Robert Seyfarth

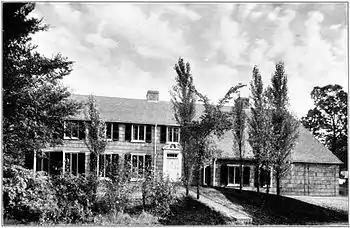
The house of noted author and journalist Bert Leston Taylor in Glencoe, IL. In her memorial to Taylor (B.L.T.), Eleanor Jewett had this to say "...Among his proudest possessions was his home in Glencoe, Ill, a house of comfortable proportions ... this type of house is one of the most attractive that the North Shore boasts. It is, on the surface, a homey home". The photograph above is from her March, 1921 article, and first appeared in "The Home You Longed For". It was also used in an ad for the Creo-Dipt Company.

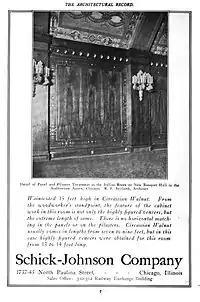
Advertisement for the Schick-Johnson Company that appeared in the December, 1910 edition of "Architectural Record" magazine. The company created the paneling for the Florentine Room, which Seyfarth designed for the north tower of the Congress Hotel in downtown Chicago. The building was designed by Clinton Warren and opened in 1893 as an annex to Adler and Sullivan's Auditorium Hotel (1889) to accommodate guests from the World's Columbian Exposition. In 1912 the Florentine Room was the site of discussions between Theodore Roosevelt and his opponents that resulted in the creation of Roosevelt's Bull Moose Party.

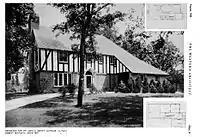
The first John C. Aspley house, 230 Fairview, Glencoe, IL. 1919. Demolished

During his career, Seyfarth's work appeared in magazines and journals and in the advertisements of various architectural supply firms. The extent to which this was done is not entirely known, but articles by Eleanor Jewett (1892–1968), art critic for the "Chicago Tribune" ("Cape Cod Architecture seen in B.L.T.'s Home" discussing the Taylor house at 92 Dell Place in Glencoe, Illinois) and Herbert Croly of the "Architectural Record" ("The Local Feeling in Western Country Houses", October, 1914, which discusses the Kozminski and McBride houses in Highland Park at 521 Sheridan Road and 2130 Linden, respectively) survive to give us some idea of how Seyfarth's work was received during the time he was practicing. (Croly would later go on to become the founding editor of "The New Republic" magazine.) Additionally, photographs of houses he designed appeared in "The Western Architect" magazine a number of times in the 1920s. Also surviving are copies of advertisements from the Arkansas Soft Pine Bureau (see image, right), the California Redwood Association (again with the McBride House), the Pacific Lumber Company (featuring the Churchill house in Highland Park at 1375 Sheridan Road), The Creo-Dipt Company (see image, left), the White Pine Bureau, the American Face Brick Association and the Stewart Iron Works Company of Cincinnati (with a picture of the H. C. Dickinson house at 7150 S. Yale in Chicago). In 1908, his Prairie-style house for Dickinson was published in "House Beautiful" magazine. In 1918, the Arkansas Soft Pine Bureau released a 32 page portfolio featuring houses built from Seyfarth's designs. Included were photographs, floor plans, bills of material, an estimate of the costs, and a brief description of important features. Entitled "The Home You Longed For", the booklet was announced in "Building Age Magazine" under the heading "New Catalogs of Interest to the Trade". Although generally unavailable today, it must have enjoyed a wide circulation in its time. It was acquired the following year for the collection of the Carnegie Library of Pittsburgh, and referred to that same year in an illustrated article that appeared in "Printers' Ink Monthly" entitled "The Loose-Leaf Portfolio - an Aid to Reader Interest", where it was described as "...a very attractive loose-leaf portfolio" and as a successful example of its type of publication.